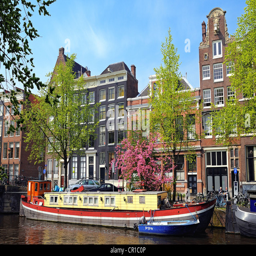
barges and housing along the canal